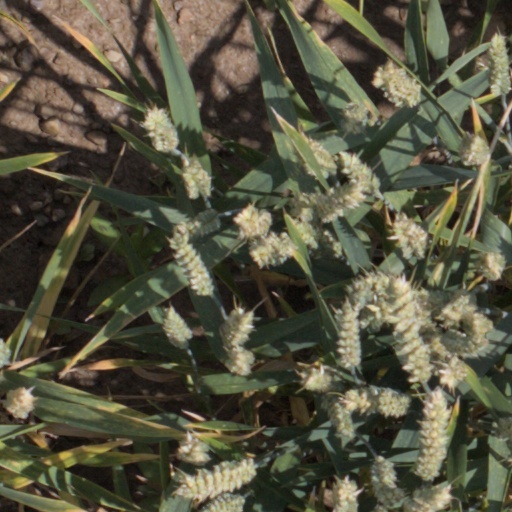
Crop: wheat